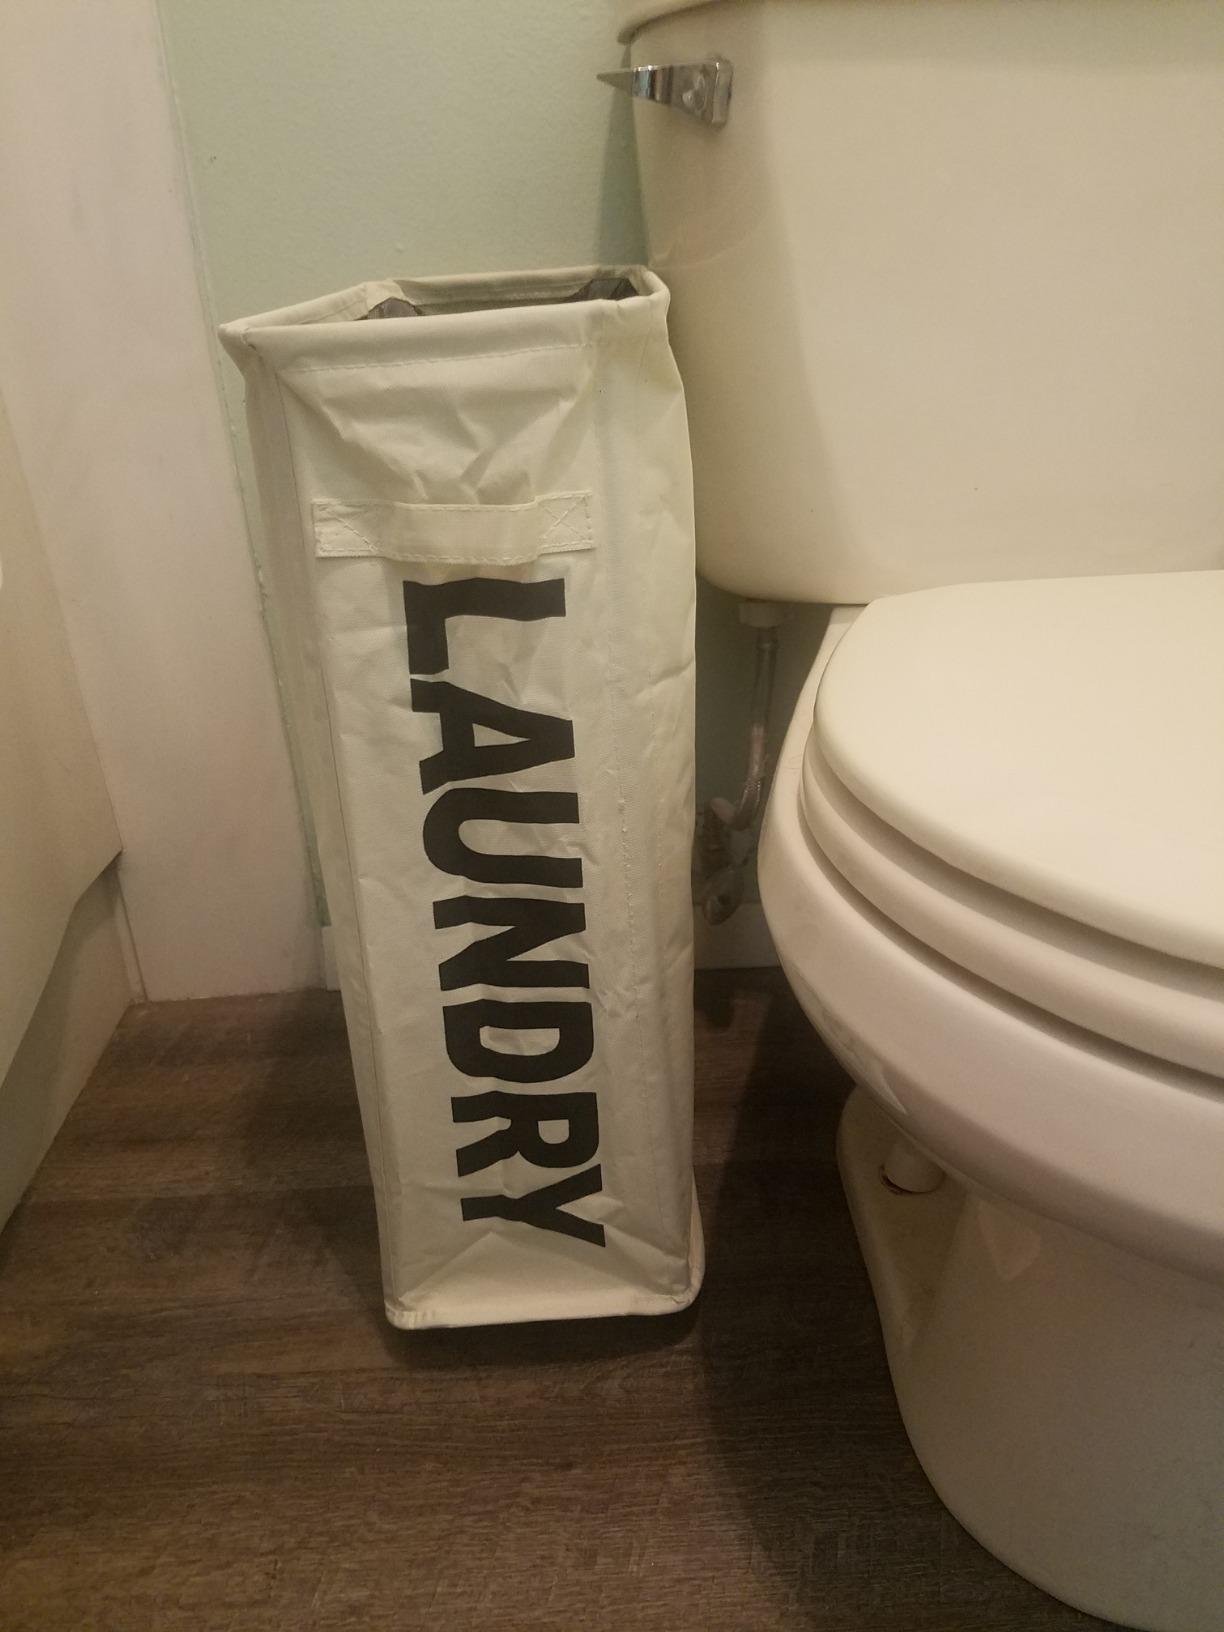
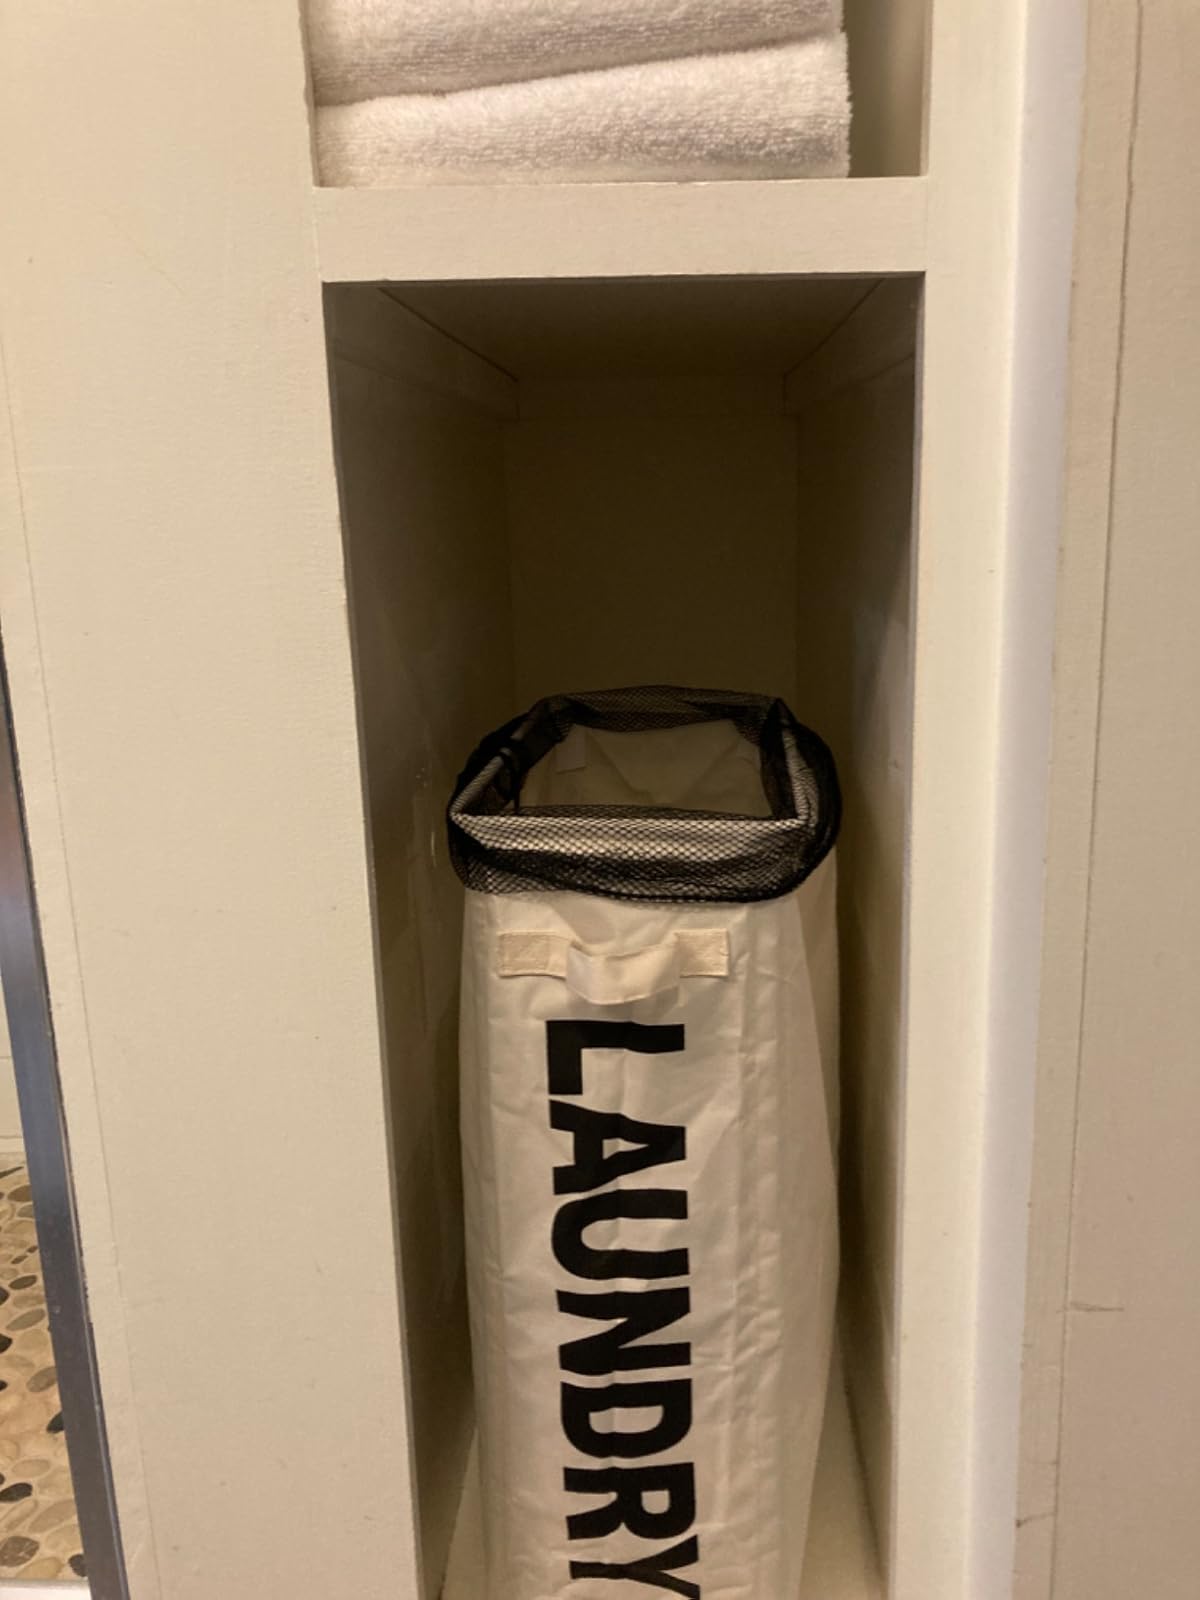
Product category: items_hamper
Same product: yes